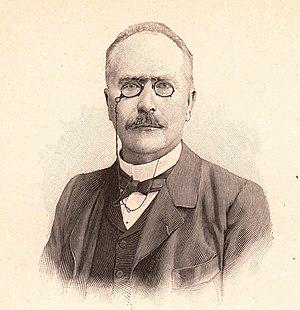
Mai
Désiré Eugène Édouard Branly, né à Amiens le 23 octobre 1844 et mort à Paris le 24 mars 1940, est un physicien et médecin français.